Kenta Chida

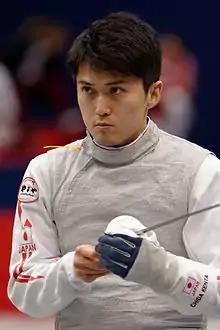

is a Japanese fencer. At the 2012 Summer Olympics he competed in the men's foil, but was defeated in the second round. He won a silver medal in the team foil event.